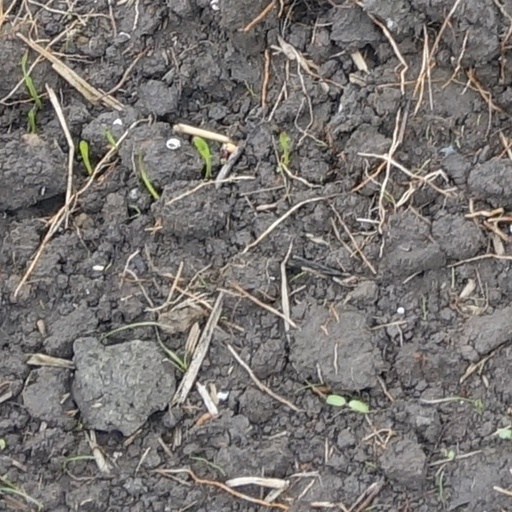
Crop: wheat